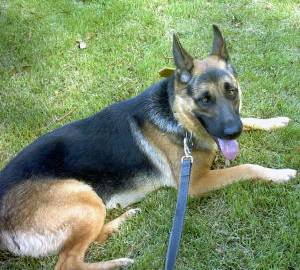
Label: dog